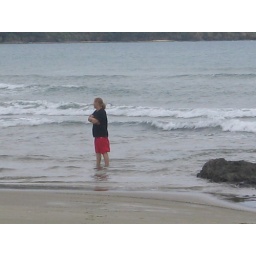
Lana standing in the water dreaming